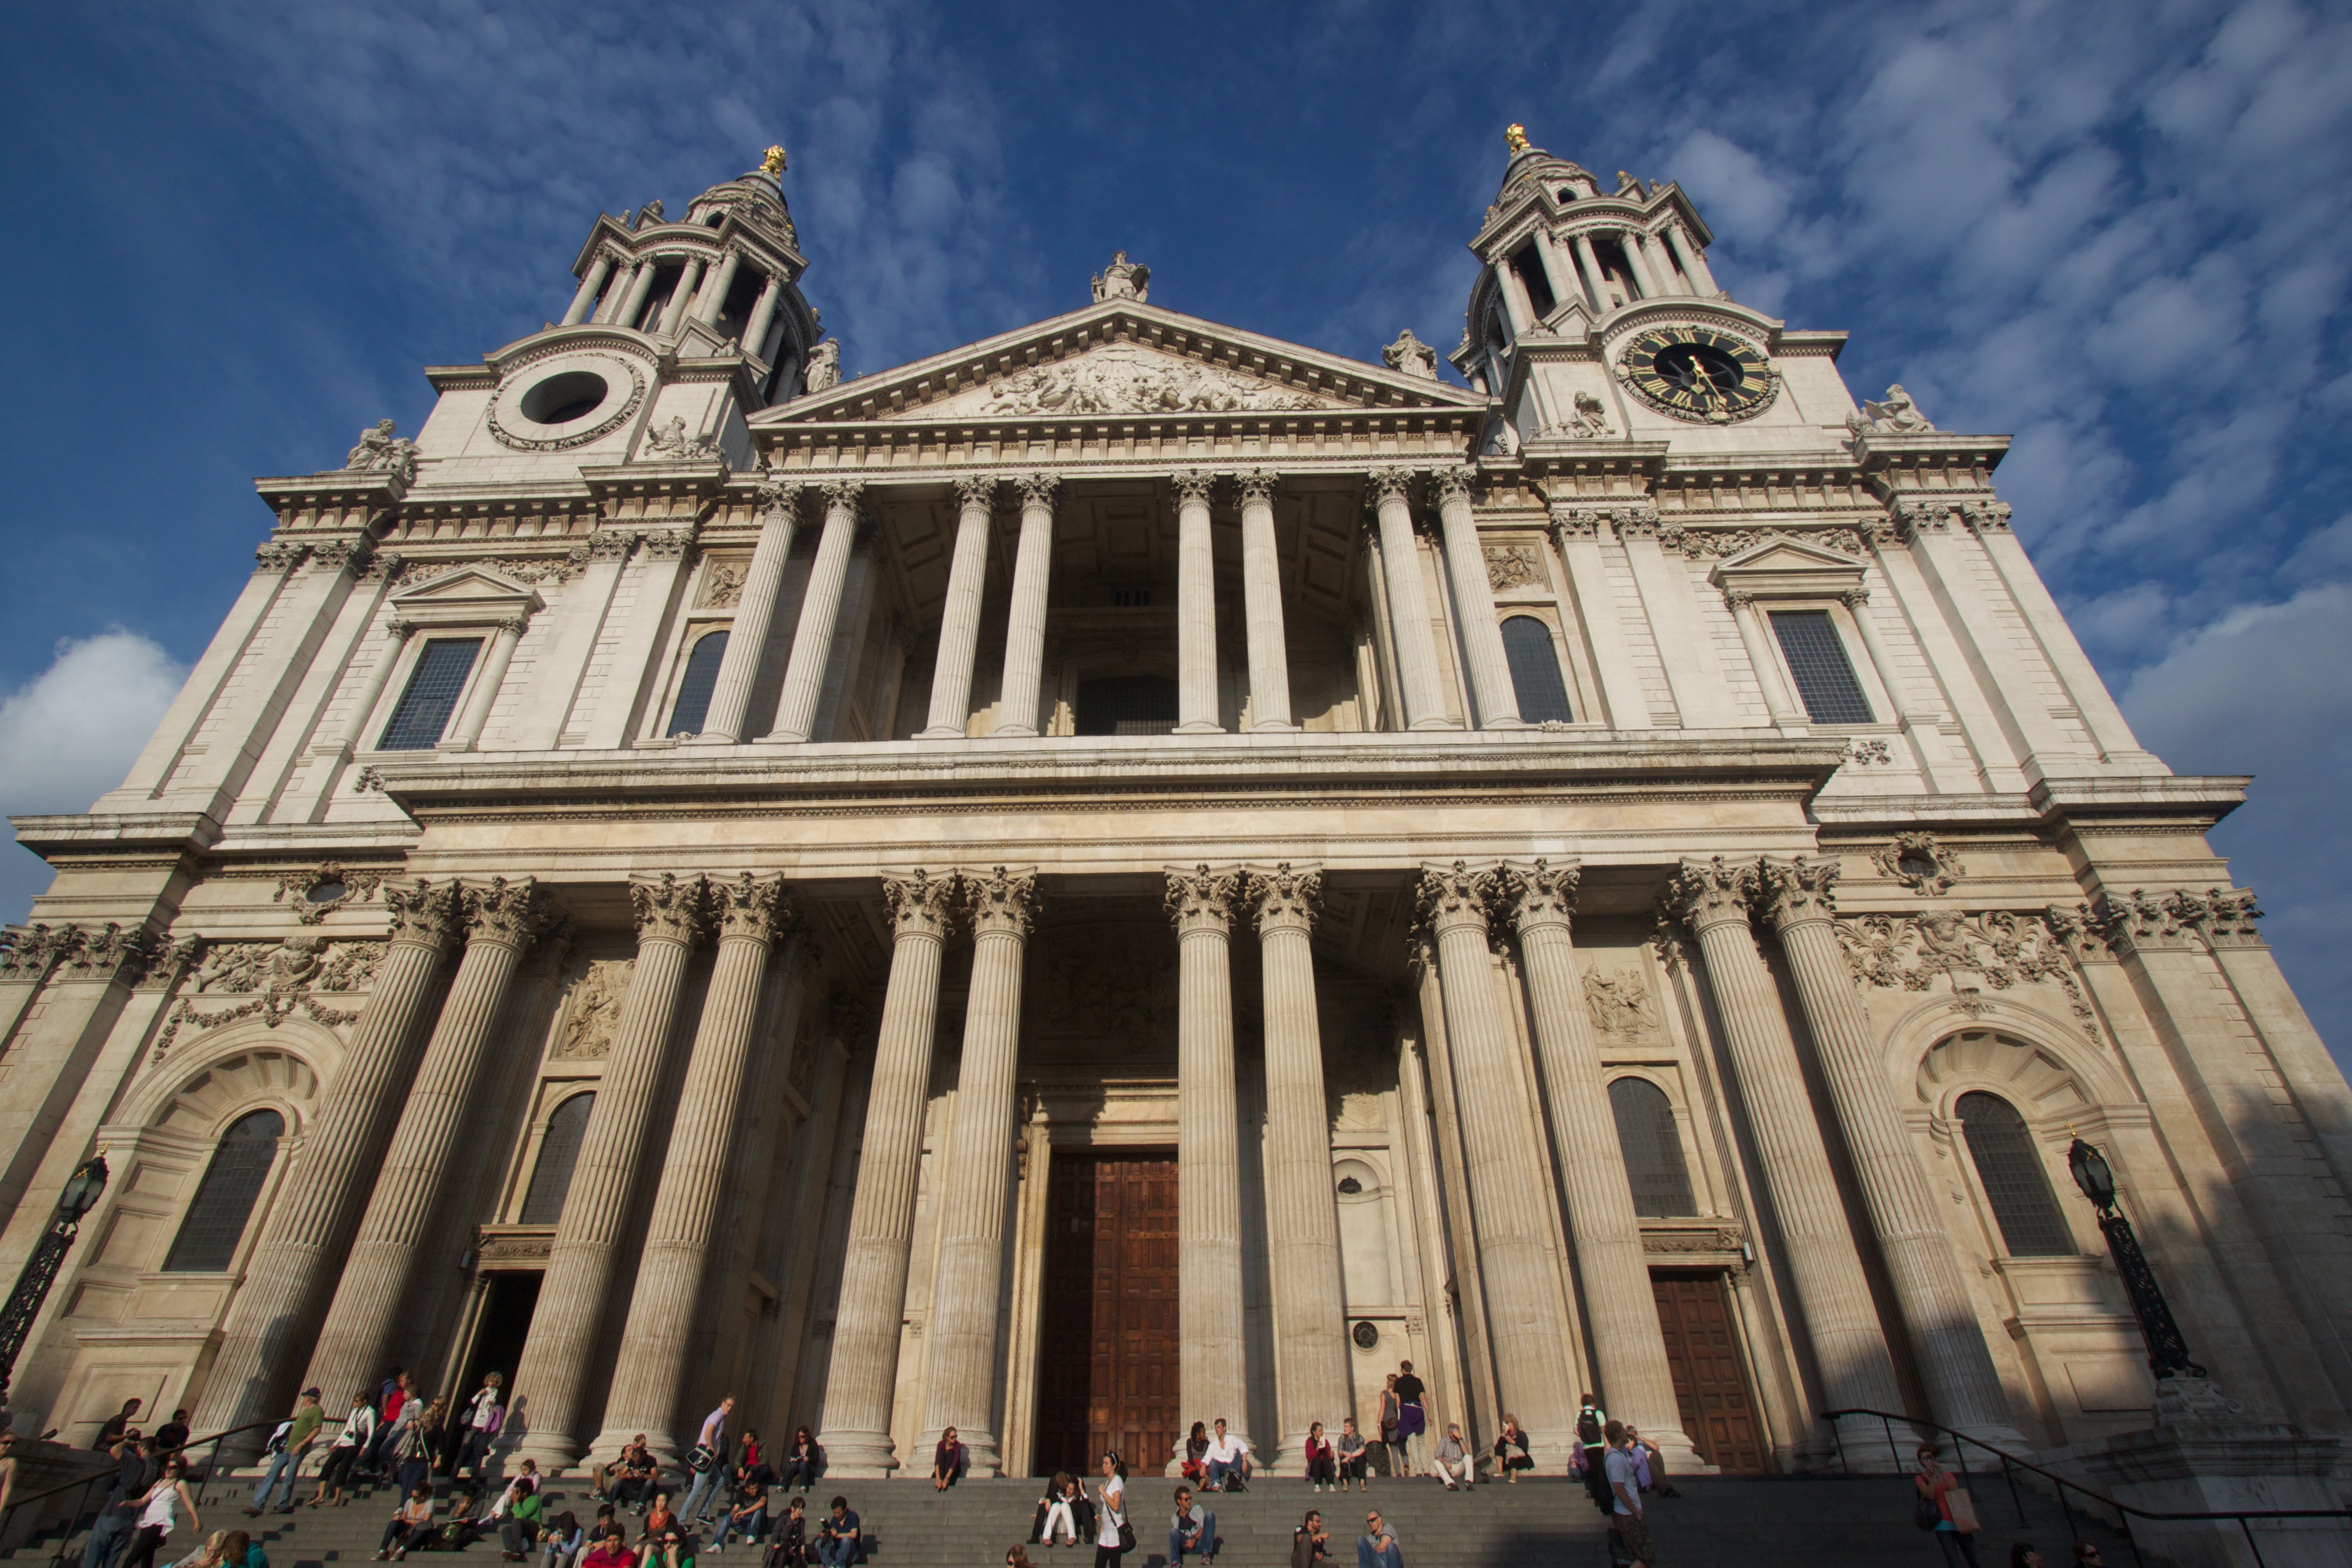
architecture, building, landmark, facade, church, cathedral, place of worship, basilica, metropolis, ancient roman architecture